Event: Nepal Earthquake
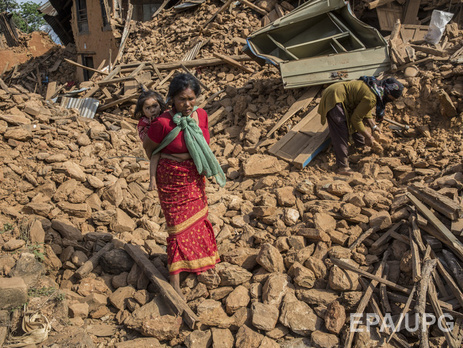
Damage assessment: damage